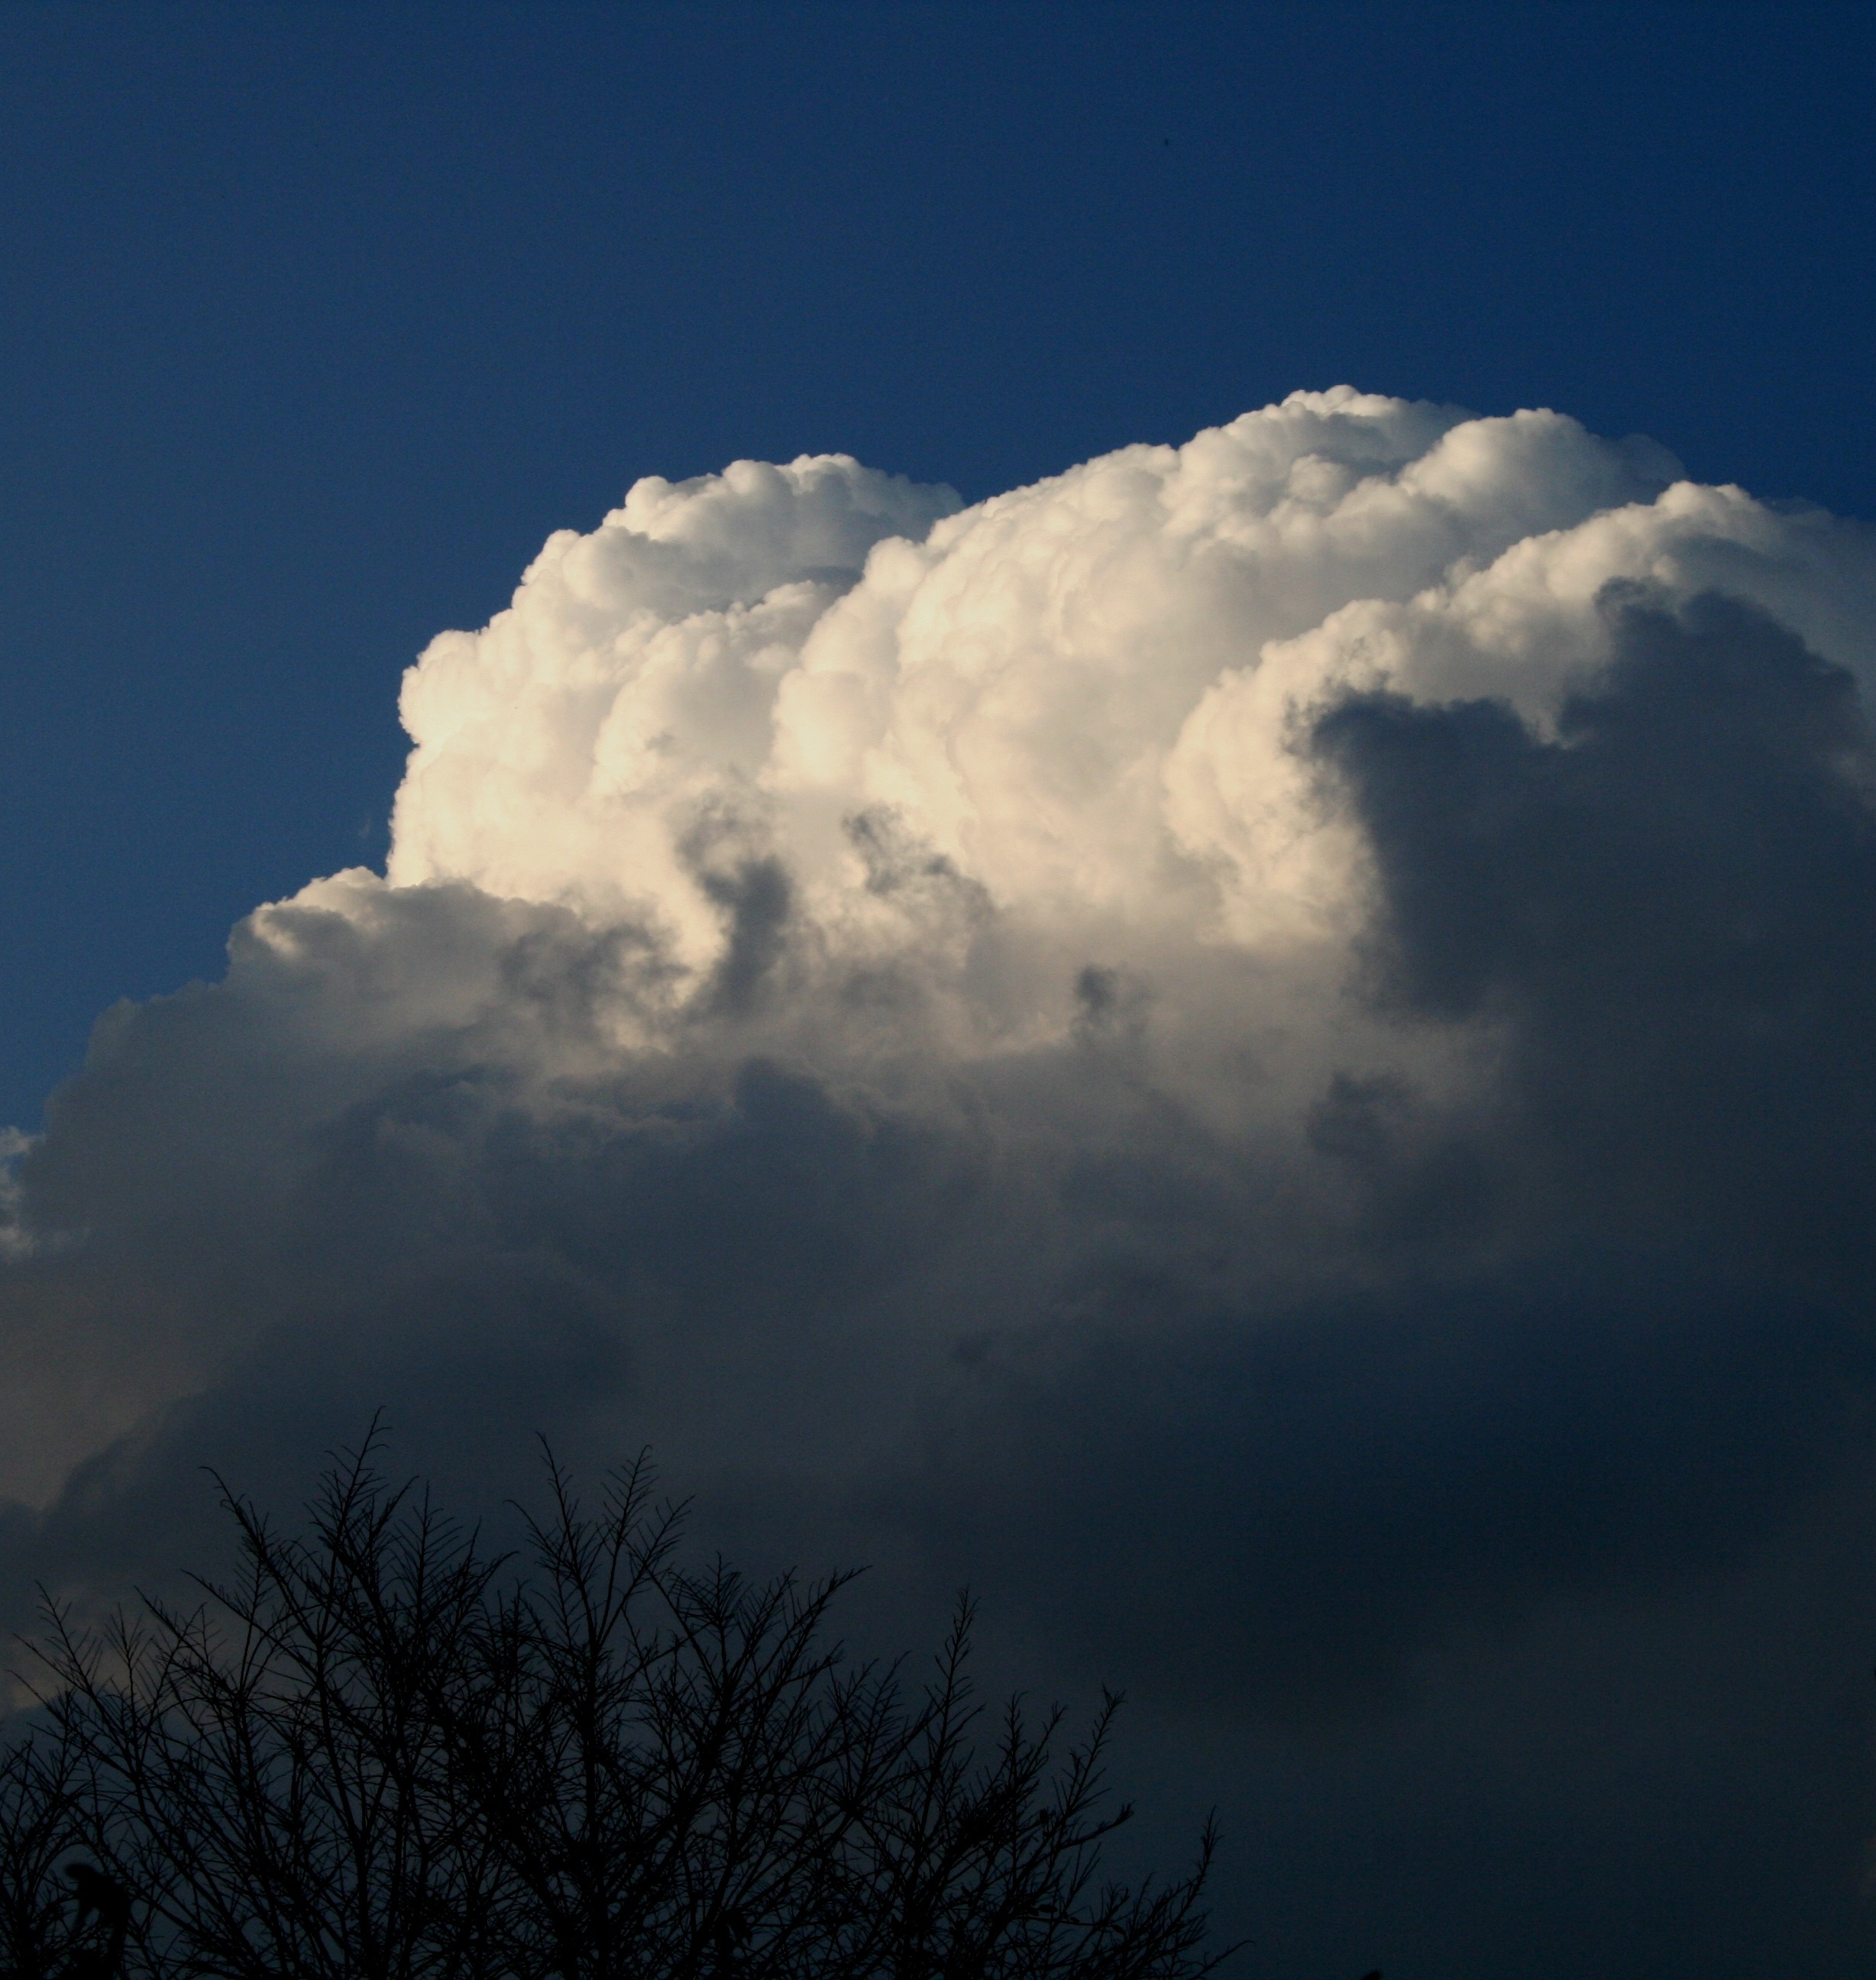
cloud, sky, white, atmosphere, brush, daytime, weather, cumulus, large, billowing, meteorological phenomenon, shadowed, atmosphere of earth